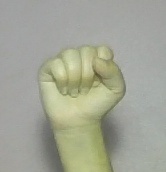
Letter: saad